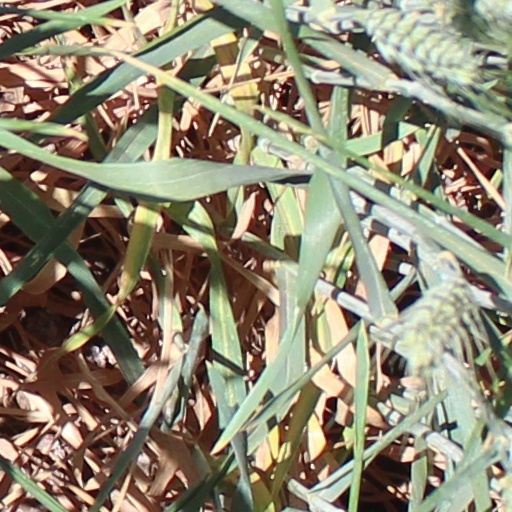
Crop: wheat